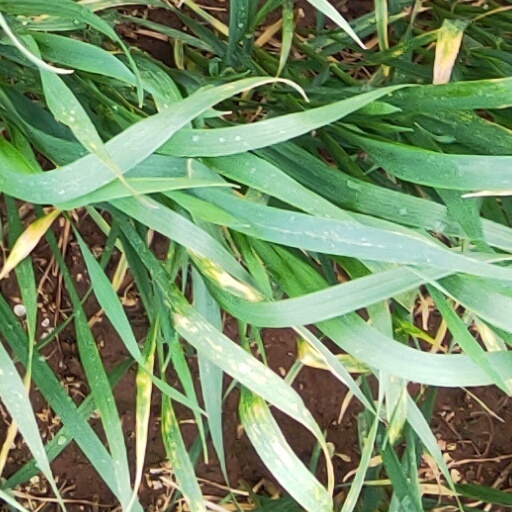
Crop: wheat